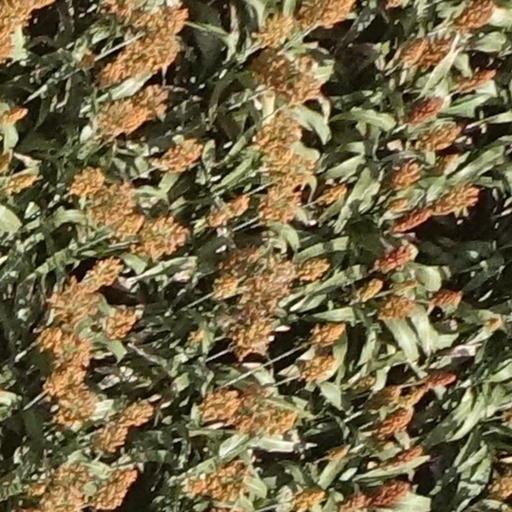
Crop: sorghum